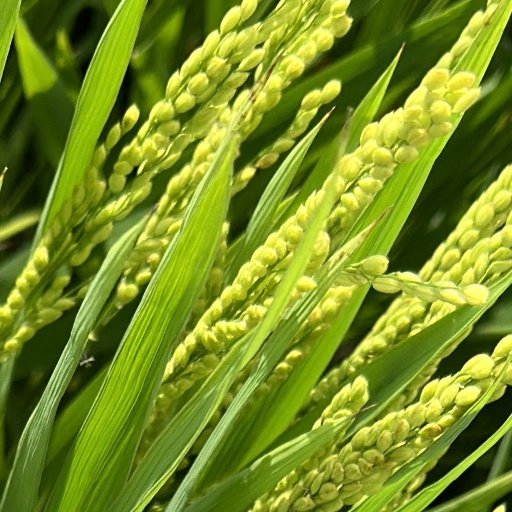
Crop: rice